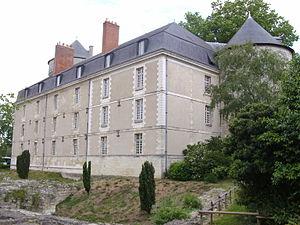
Le Chateâu de Tours
Le château de Tours, en Indre-et-Loire, est situé en bordure de Loire dans le quartier le plus ancien de Tours, proche de la cathédrale Saint Gatien, érigé sur les vestiges de la cité antique dont Tours tire son origine. Nonobstant l'étendue de ses fondations partiellement révélées par les fouilles des années 1970, il est la trace fort modeste d'un château médiéval comtal du XIᵉ siècle, tel qu'il fut modifié et agrandi aux XIIIᵉ et XVᵉ siècles où il acquiert le statut de demeure royale. Presque entièrement détruit au XVIIIᵉ siècle, ses deux tours restantes sont accommodées avec un nouveau bâtiment utilisé par l'armée à partir de la Révolution. Après avoir servi de caserne, c'est dans cette configuration singulière qu'il est tiré de l'oubli et restauré dans la seconde moitié du XXᵉ siècle. Il fait l’objet d’un classement partiel au titre des monuments historiques depuis le 20 août 1913, l'autre partie bénéficiant d'une inscription à l'inventaire supplémentaire le 21 novembre 1973. Il abrite aujourd'hui des activités culturelles et patrimoniales.